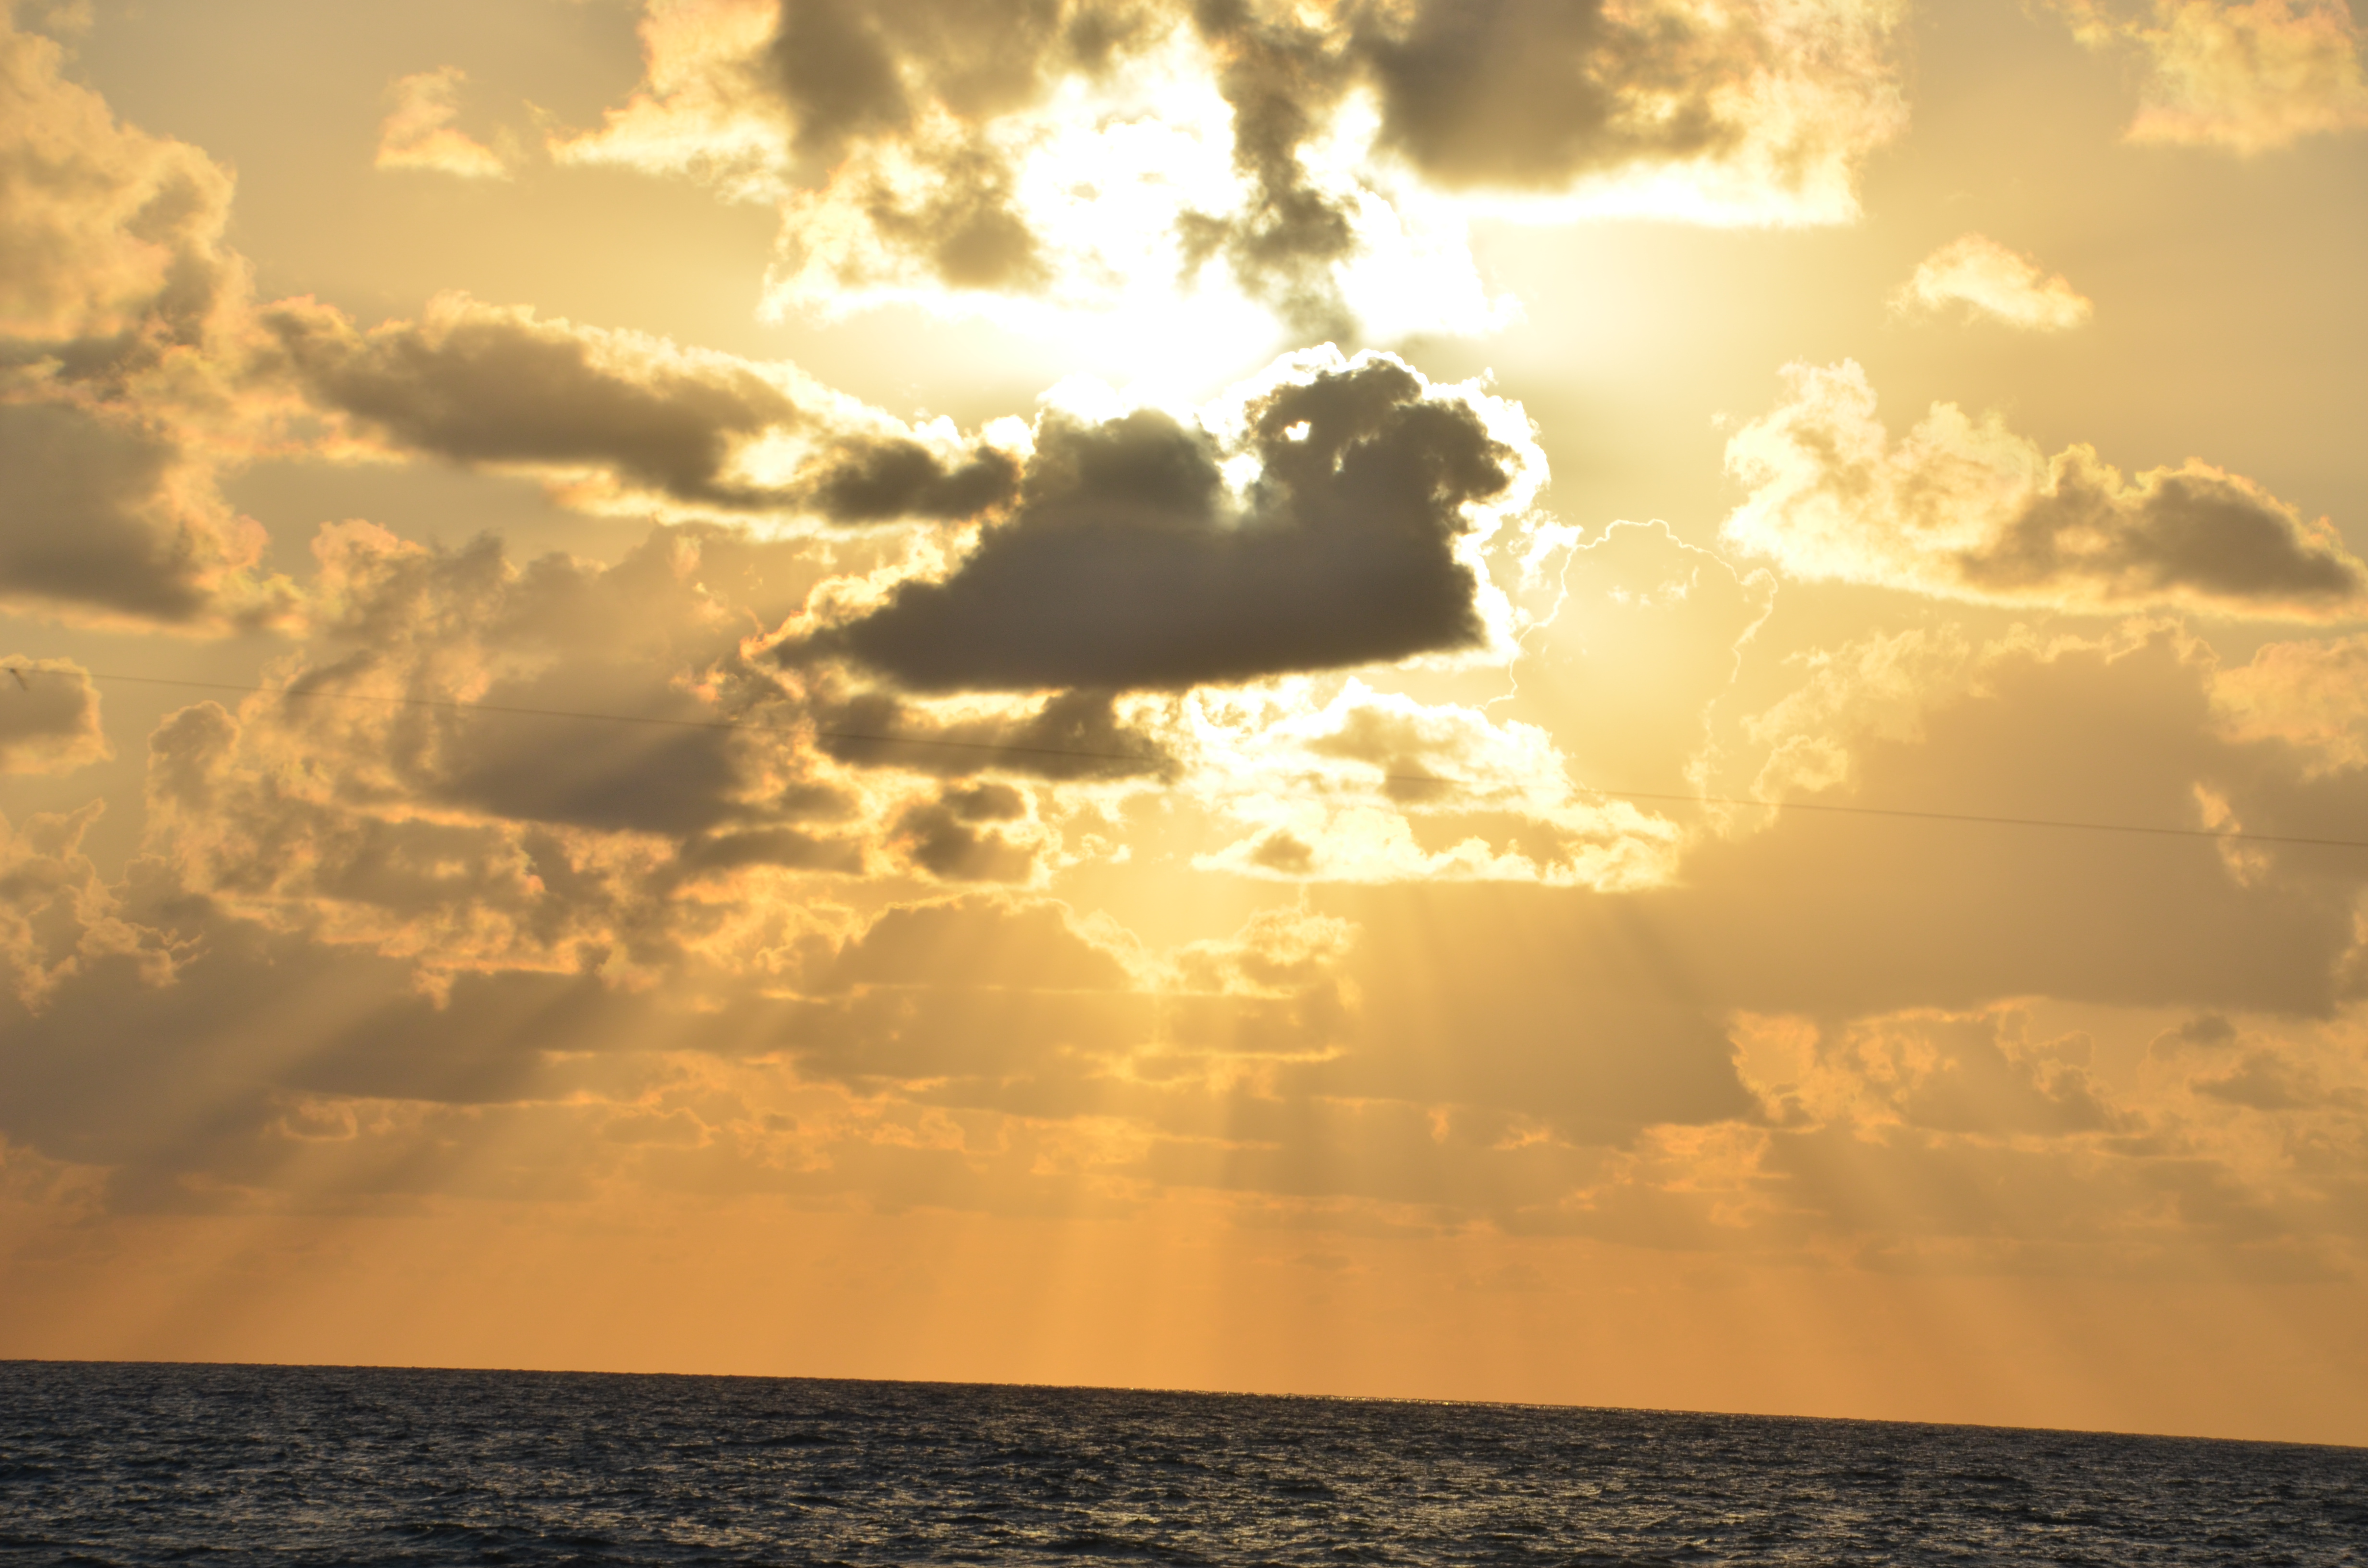
sea, water, ocean, horizon, cloud, sky, sun, sunrise, sunset, sunlight, morning, dawn, atmosphere, dusk, evening, seascape, clouds, afterglow, meteorological phenomenon